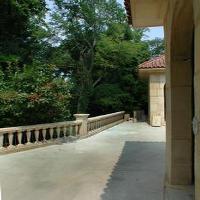
Weather: sun or clear